Thirst for Love (film)

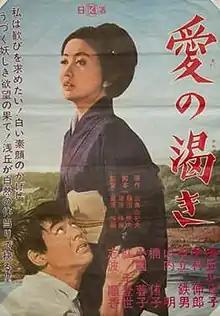
Theatrical release poster

Thirst for Love ( Ai no kawaki) is a 1967 Japanese drama film directed by Koreyoshi Kurahara, starring Nobuo Nakamura and Ruriko Asaoka. It is also known as Longing for Love and The Thirst for Love. It tells the story of a young widow who becomes the mistress of her wealthy father-in-law. The film is based on the novel "Thirst for Love" by Yukio Mishima.